Falconry

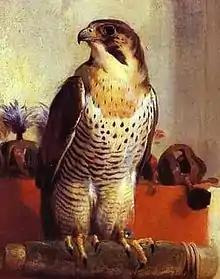
Hunting falcon as depicted by Edwin Henry Landseer in 1837.

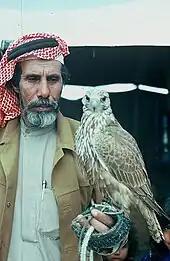
A falconer from Saudi Arabia, 1970s

Medieval Normans distinguished falconry from the sport of 'hawking'. Normans practiced falconry by horseback and 'hawking' by foot. An immediate impact of the Norman Conquest of England was a penchant for falconry enjoyed by Norman nobility. So much so, in fact, that they outlawed commoners from hunting particular lands so that nobility could freely enjoy both sports. Both falconry and 'hawking' were central to Norman cultural identity in medieval times. Normans transported their falcons on a frame called a cadge.